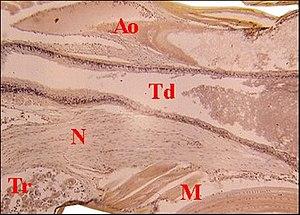
Coupe histologique longitudinale d'un pédicule d' Araignée
Le pédicule ou pédicelle des araignées est une tige étroite membraneuse et flexible qui connecte leur céphalothorax à leur opisthosome.